Crosby's Opera House

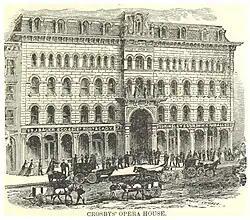

Crosby's Opera House (1865–1871) was an opera house in Chicago, Illinois, United States. It was founded by Uranus H. Crosby in 1865 with the goal of advancing the arts in Chicago by bringing opera to the city. The five-story building was designed by William W. Boyington and contained statues of painting, sculpture, music and commerce that welcomed visitors as they entered through the arch of the building. After holding only occasional performances, Crosby ran into many business difficulties that resulted in a decision to sell the building in 1866. The Crosby Opera House Art Association was formed to help Crosby sell the building by lottery. The lottery distributed over 210,000 tickets, awarding purchasers great works of art and even the building itself. After being sold back to Crosby by the lottery winner, A.H. Lee, the hall began producing more consistent performances. The opera house stood for less than six and a half years before it was destroyed in the Great Chicago Fire of 1871 and was never rebuilt.